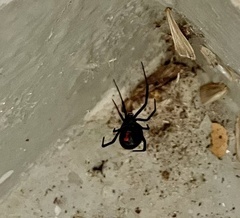
Species: Lactrodectus_hesperus